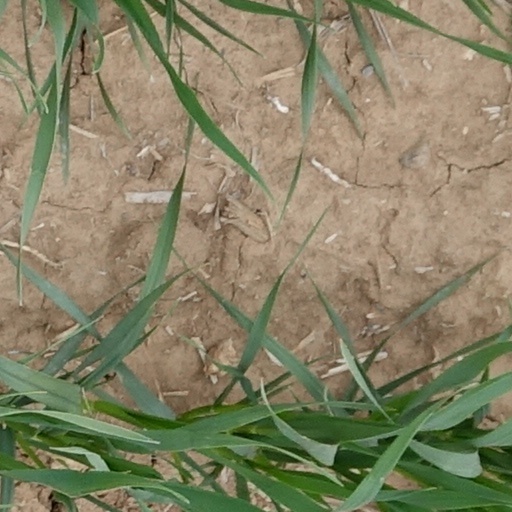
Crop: wheat